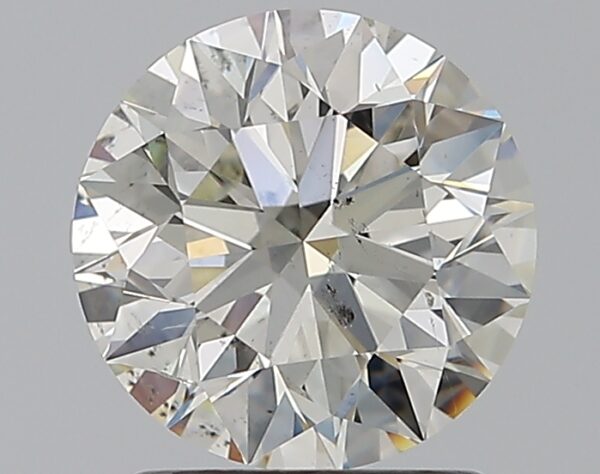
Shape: round
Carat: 1.51
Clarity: SI1
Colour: I
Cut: EX
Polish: EX
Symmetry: EX
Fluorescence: N
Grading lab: GIA
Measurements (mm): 7.29 x 7.33 x 4.58